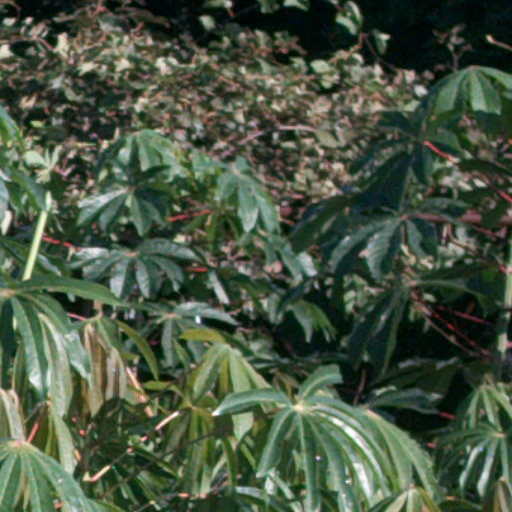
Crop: cassava